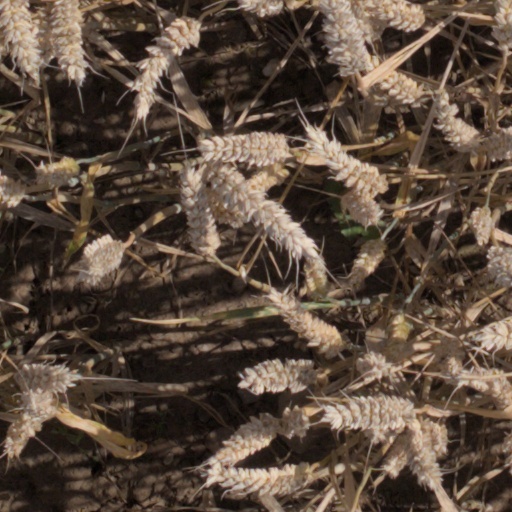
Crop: wheat